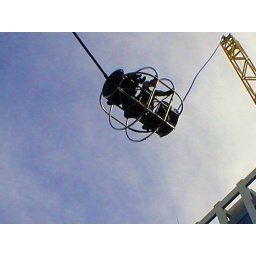
terrifying bungy chair thing near the sky tower